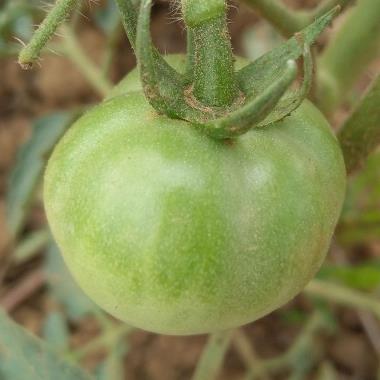
Crop: Tomato
Condition: healthy-fruit